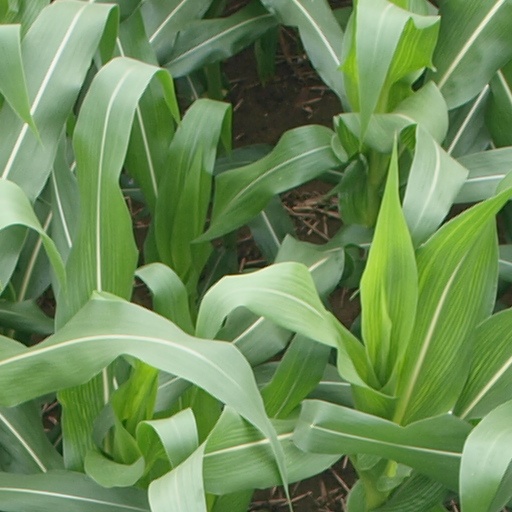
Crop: maize; corn